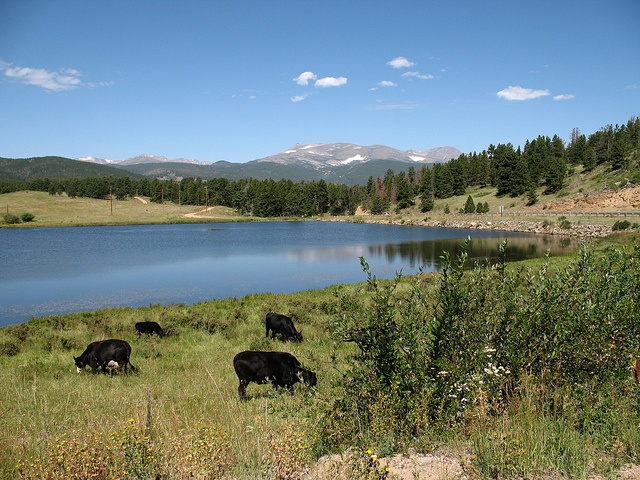
A herd of wild animals grazing on grass next to a lake.
Four black cows eat and graze beside a calm lake.
A number of cattle standing by a large body of water.
A couple of young cattle are eating grass in front of a lake.
Cows grazing in a field next to a lake.